Irving Andrew and Olive Crane Kendall Dean House

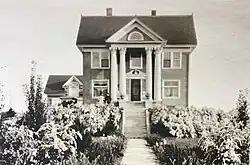
Irving Andrew and Olive Crane Kendall Dean House in 1915

The Irving Andrew and Olive Crane Kendall Dean House, also known as Mayflower Place, is a single family home located at 2350 Leonard Street NW in Grand Rapids, Michigan. It was listed on the National Register of Historic Places in 2023.